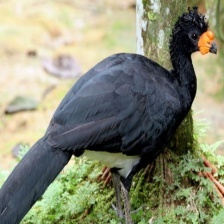
Species: WATTLED CURASSOW
Scientific name: CRAX GLOBULOSA